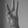
ASL letter: W